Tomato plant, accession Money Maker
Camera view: tilt-top (135 deg); turntable rotation: 60 degrees
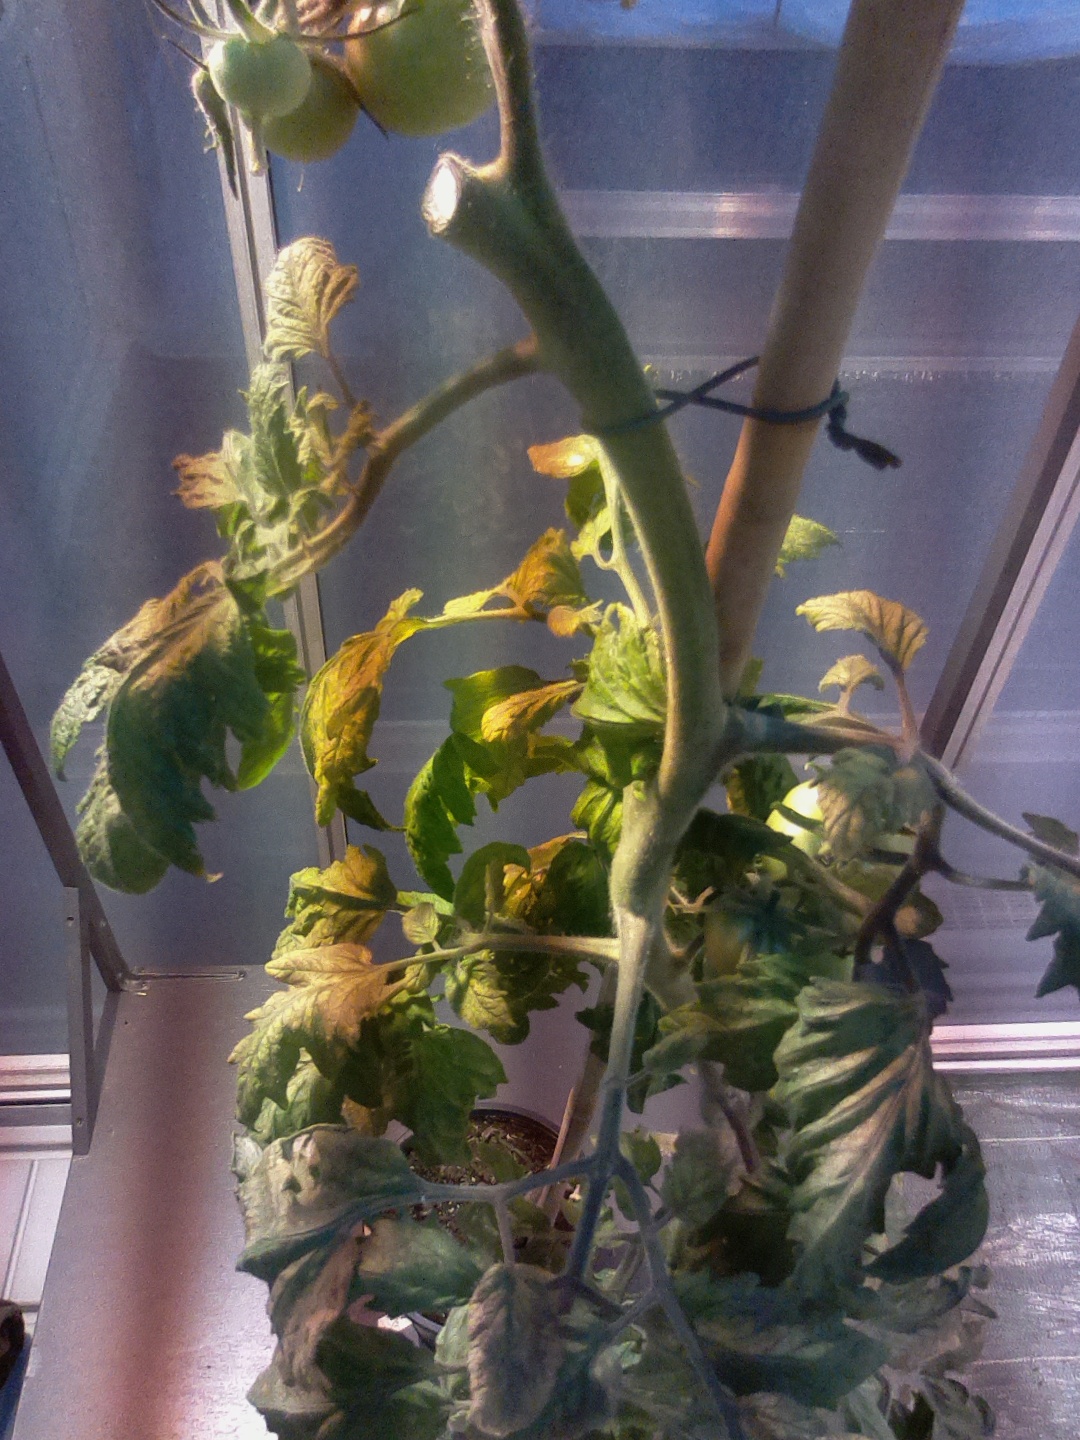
BBCH growth stage 75: 50%-60% of final fruit size